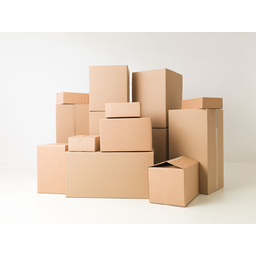
Label: cardboard